Johnnie Ray

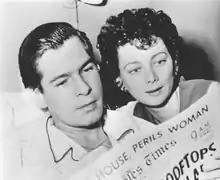
Ray and wife Marilyn Morrison Ray in a photo dated from 1954

In 1951, before Ray became well known, he was arrested in Detroit, Michigan, for soliciting and accosting an undercover male vice-squad police officer for sex in the restroom of the Stone Theatre, a burlesque house. When he appeared in court, he pleaded guilty to the charges, paid a fine, and was released. Detroit newspapers did not report the story because of his obscurity at the time. After his rise to fame the following year, rumors about his sexuality began to spread as a result of the incident.